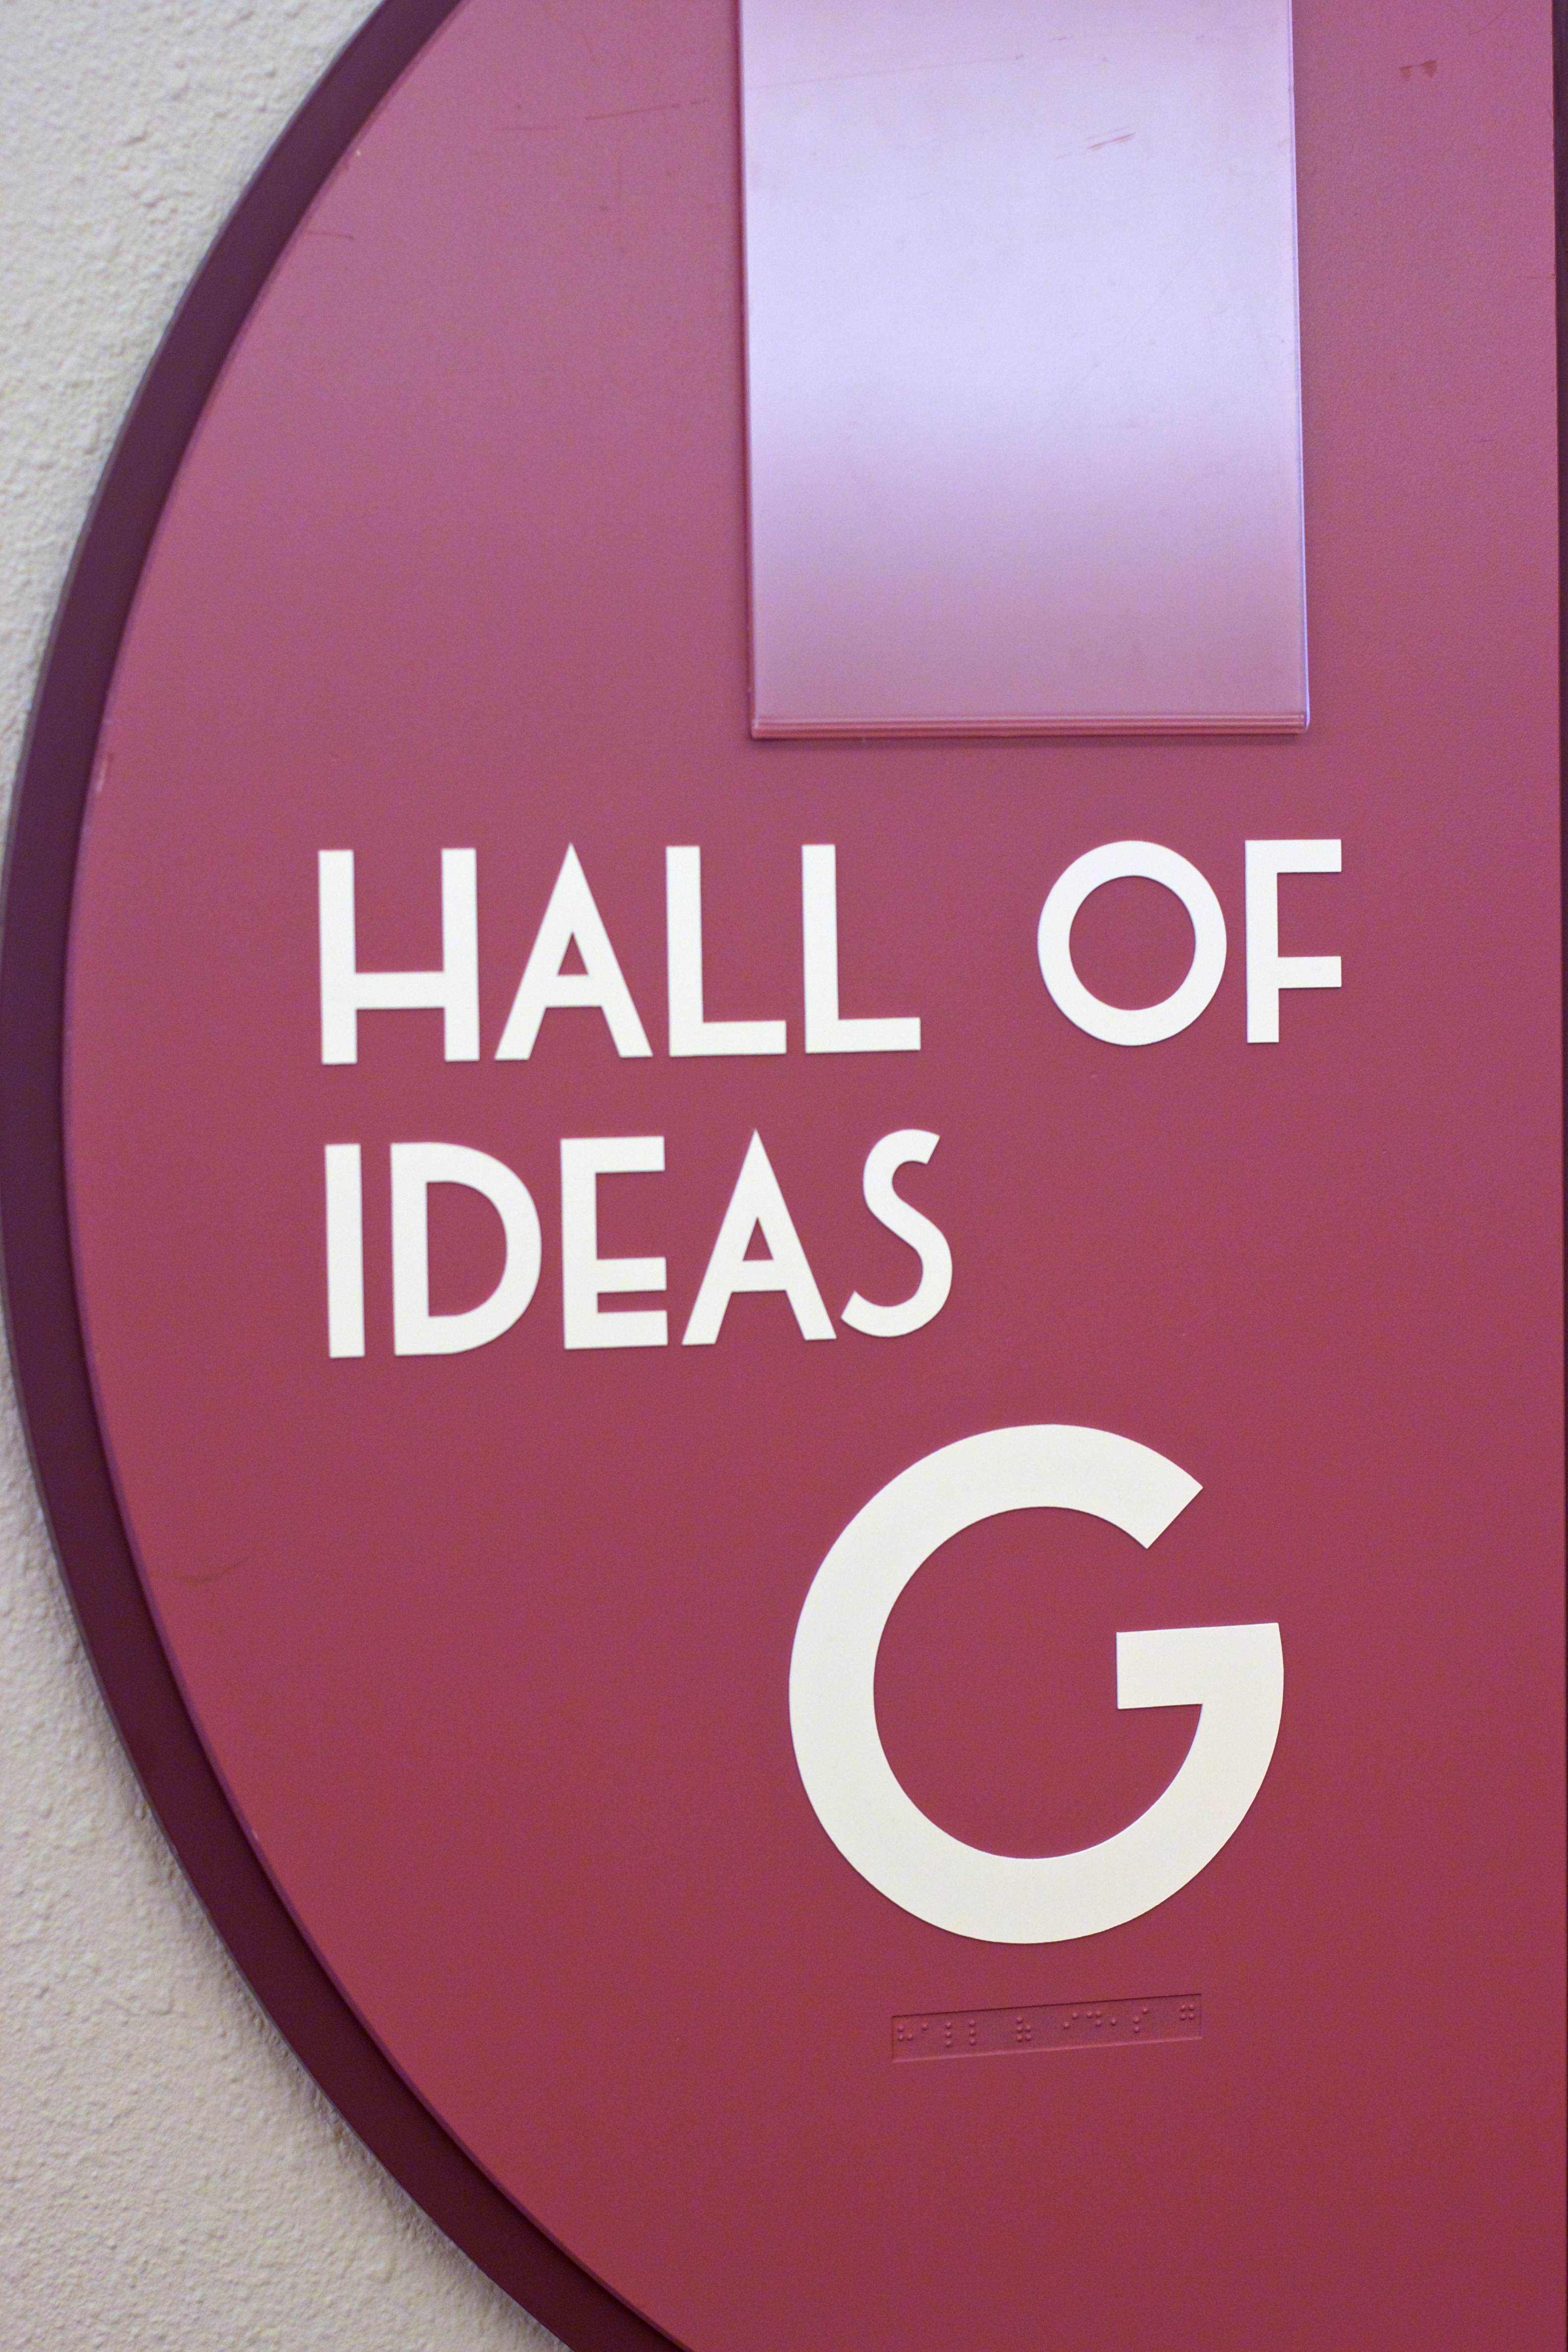
number, red, pink, circle, label, brand, product, font, illustration, logo, text, trademark, shape, nmc, madison, nmc2011